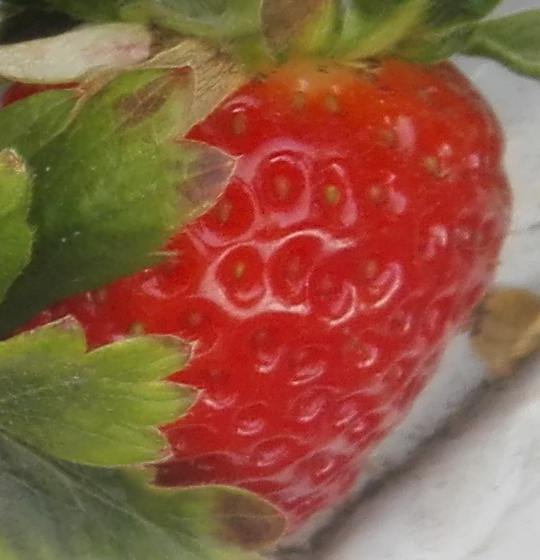
Label: Strawberry